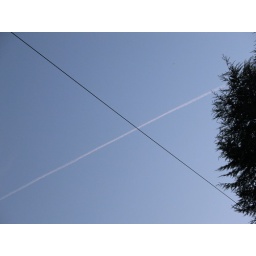
Couldn't resist the positioning of the telephone cable and the plane trail against that blue sky!